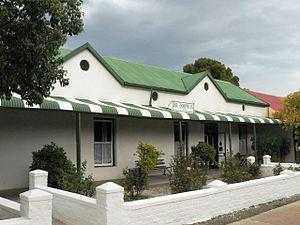
Calvinia est une ville d'Afrique du Sud, fondée en 1851 et située dans la sous-région du Grand Karoo au sein de la province du Cap-Nord.